John Buonarotti Papworth

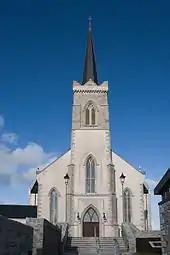
St Mary of the Visitation church in Killybegs, designed by Papworth in an early pointed Gothic Revival style between 1834 and 1839

John Summerson described Papworth as "one of the most versatile architects and decorative artists of the period".